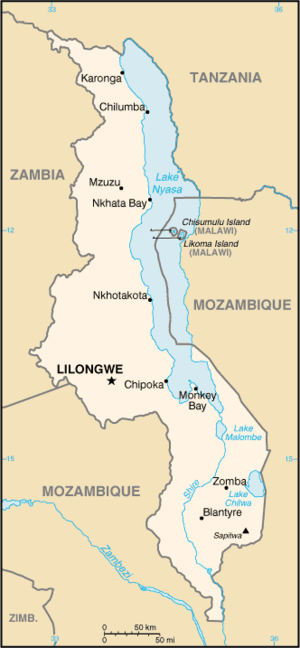
Nkhotakota
Nkhotakotas beliggenhed i Malawi
Nkhotakota er en by i den centrale del af Malawi, med et indbyggertal på cirka 33.000. Byen ligger ved breden af Malawisøen, hvor den udgør en af de vigtigste havnebyer.